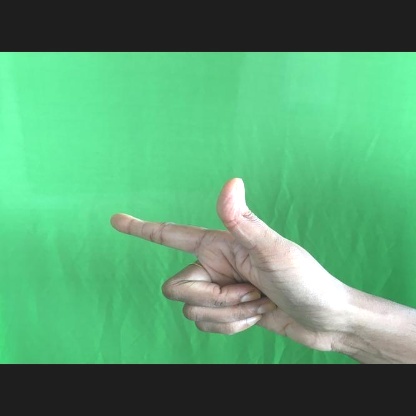
Mudra: Chandrakala